Christianity in Asia

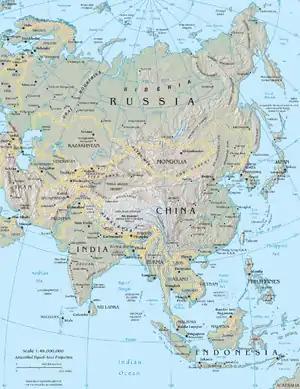
Christianity spread from West Asia to China between the 1st to the 14th century AD, and further to East Asia from the 16th century with the European Age of Discovery

Christianity in Asia has its roots in the very inception of Christianity, which originated from the life and teachings of Jesus in 1st-century Roman Judea. Christianity then spread through the missionary work of his apostles, first in the Levant and taking roots in the major cities such as Jerusalem and Antioch. According to tradition, further eastward expansion occurred via the preaching of Thomas the Apostle, who established Christianity in the Parthian Empire (Iran) and India. The very First Ecumenical Council was held in the city of Nicaea in Asia Minor (325). The first nations to adopt Christianity as a state religion were Armenia in 301 and Georgia in 327. By the 4th century, Christianity became the dominant religion in all Asian provinces of the Eastern Roman Empire.